Seattle Cascades Drum and Bugle Corps

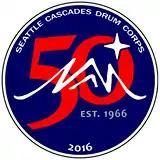
Cascades 50th Anniversary logo, 2016

The all-male Greenwood Boys Club Drum and Bugle Corps was founded in 1957 by Jack Avery in Seattle’s Green Lake area. In 1958, Roderick Stubbs became the director of the corps and changed the name to the Seattle Thunderbirds. With no other drum corps in their region, the corps existed as a parade and stand-still exhibition unit. The corps raised money to support its operations by holding bingo games at the Green Lake VFW, which became one of the corps’ sponsors. After witnessing the 1963 VFW Junior National Championship in Seattle, the Thunderbirds' leadership decided to put the corps on the competition field.